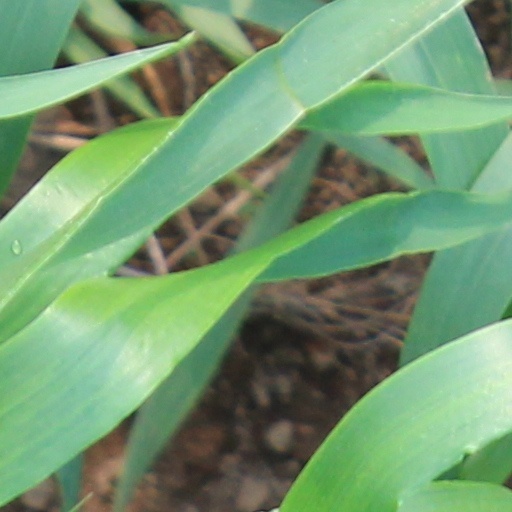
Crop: wheat